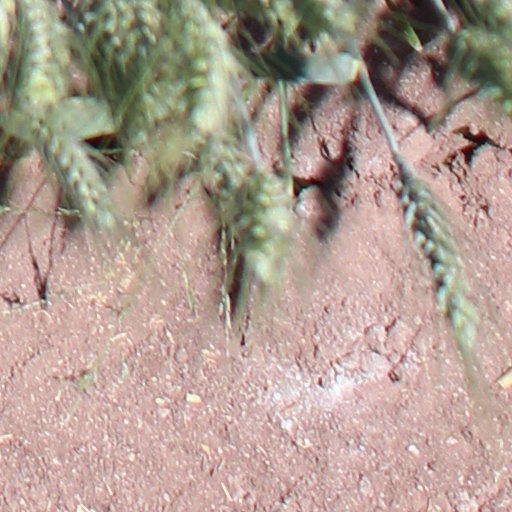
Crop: wheat